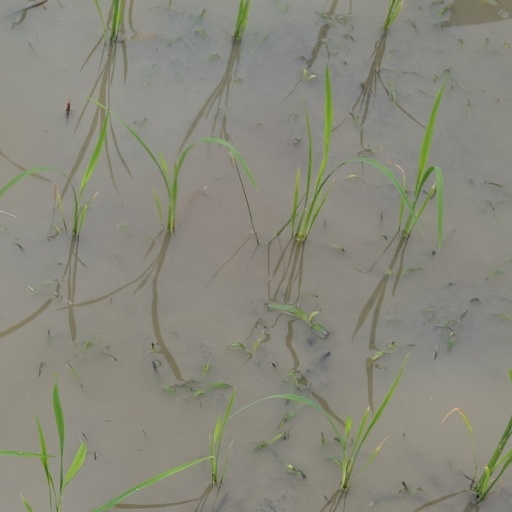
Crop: rice